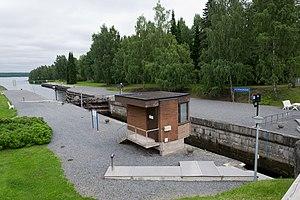
Virrat est une ville du centre-ouest de la Finlande. Elle se situe au nord de la région du Pirkanmaa.